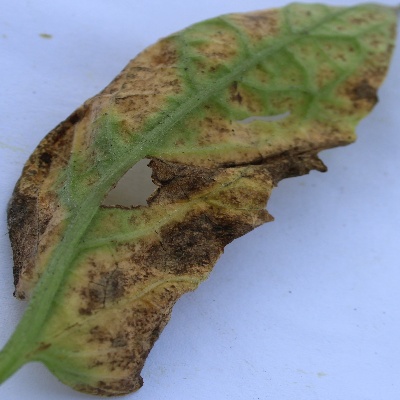
Crop: Tomato
Condition: verticulium wilt